African Hockey Federation

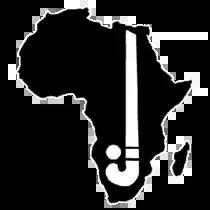

African Hockey Federation (AfHF) is the continental governing body of field hockey in Africa. It is affiliated by International Hockey Federation and has 25 member nations. It bi-annually organizes Hockey African Cup for Nations, a men's and women's hockey tournament for African nations. The main objective of the organization is to make the game of hockey popular in Africa and to increase number of participants.